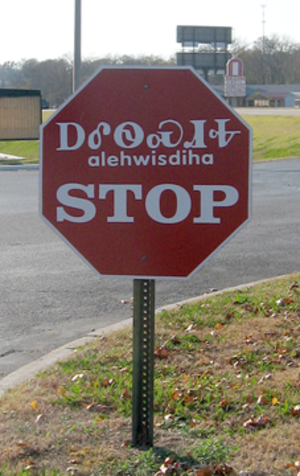
Cherokee (sprog) / Sprogets opbygning / Verber (udsagnsord)
Fuld Stop skilt med teksten på engelsk, translittereret cherokee og med cherokeetegnsættet, Tahlequah, Oklahoma)
"Cherokee eller Tsalagi Gawondishi er et sprog, som primært tales af Cherokee-stammen af oprindelige amerikanere i USA. Langt fra alle stammens medlemmer taler dog sproget, der tilhører den irokesiske sprogfamilie. Det er det eneste såkaldt ""sydlige irokesiske sprog"" og adskiller sig markant fra de øvrige irokesiske sprog.